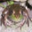
Label: frog